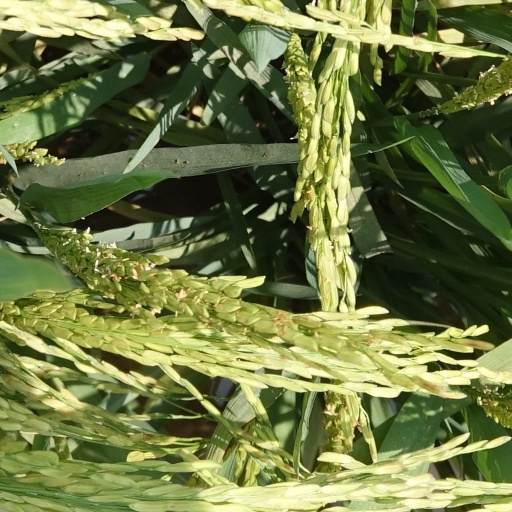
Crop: rice